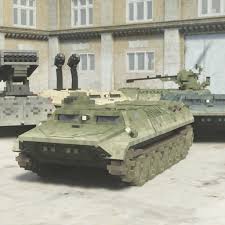
Label: MT_LB